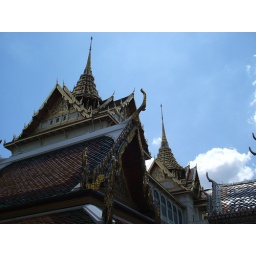
The roof of a building in Bangkok's Wat Phra Kaew, near the Grand Palace.